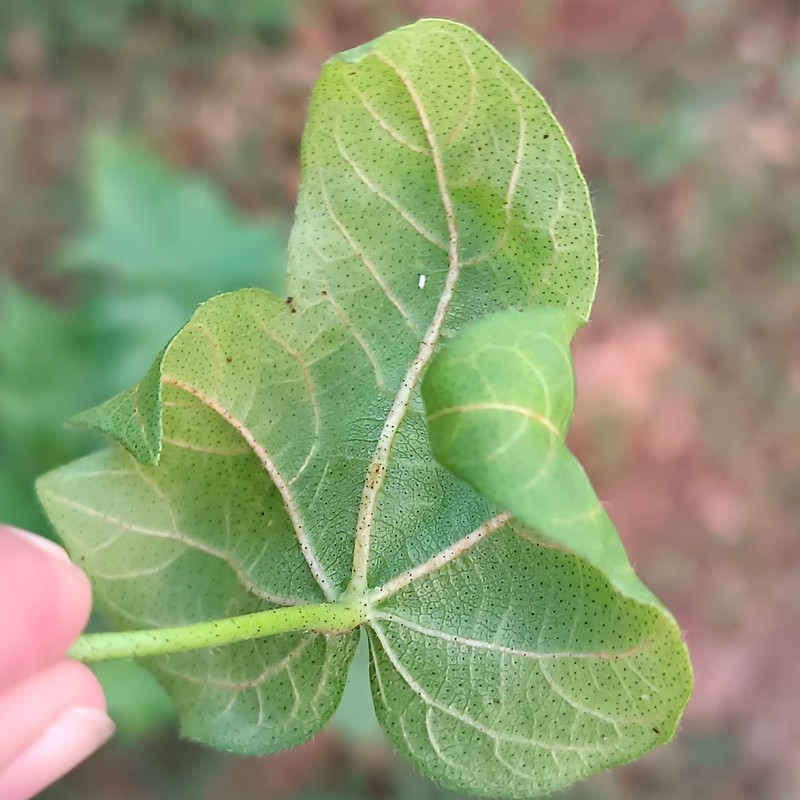
Label: Curl Virus